Enfariné noir

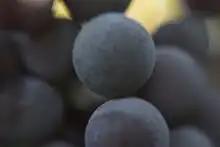
The name Enfariné comes from the French word "farine" and refers to the dusting or "bloom" of indigenous yeast that covers the berries as they ripen.

The name Enfariné comes from the French word "farine" meaning flour. It comes from the "bloom" or "blush" (now known to be indigenous yeast) that covers ripening grapes, looking like flour dusting. Some ampelographers, such as Pierre Galet, speculate that the grape originated in the Aube department in what is now part of the Champagne wine region.